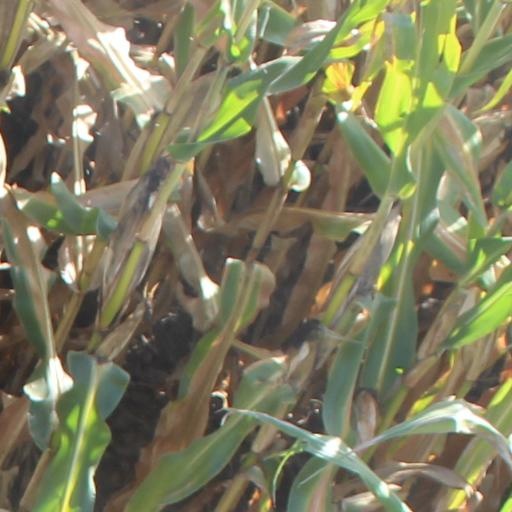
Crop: maize; corn